Robert A. Little

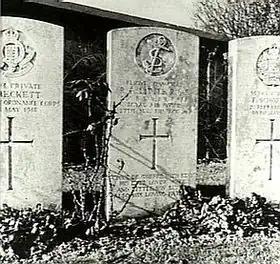
Three light-coloured grave stones, the centre one being dedicated to "R.A. Little"

Little was buried in the village cemetery at Nœux, before his body was moved to Wavans British Cemetery in the Pas de Calais. Aged twenty-two, he left a widow and a son; in accordance with her husband's wishes, Vera travelled back to Australia to raise the boy. Of Little's forty-seven confirmed victories, twenty were credited as destroyed, two as captured, and twenty-five as "out of control"; he was believed to be responsible for many others driven down or forced to land, which were not counted in his official total. As well as the eighth most successful Commonwealth ace of World War I, and the ranking RNAS ace, this score made him the most prolific Australian ace of all time, ahead of Stan Dallas with an official score of thirty-nine, although modern research also credits Dallas with a tally numbering in the fifties.